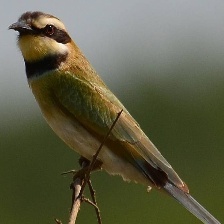
Species: WHITE THROATED BEE EATER
Scientific name: MEROPS ALBICOLLIS
ImageNet parent category: bee_eater